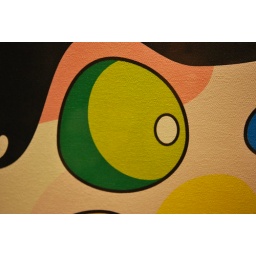
street art near wisma atria on orchard road in singapore